Renzo Gracie

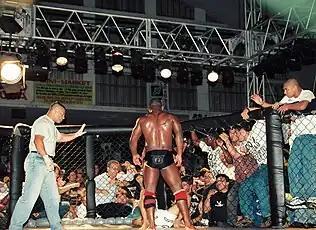
Renzo Gracie (on the ground with white trunks) fights Eugenio Tadeu at Pentagon Combat

On September 22, 1997, Gracie partook in Pentagon Combat, an MMA event founded by future ADCC backer Sheikh Tahnoon bin Zayed. Gracie was pitted against Eugenio Tadeu, a fighter whose style, luta livre, was in a huge rivalry with Brazilian jiu-jitsu at the time, which guaranteed the match was received with heat. Promoters of the event hired little security for the match, and although the luta livre supporters got fewer tickets than their jiu-jitsu homologues, they snuck into the arena earlier in the event. The first minutes of the match were uneventful, with Gracie claiming years later that Tadeu had greased up his body to difficult his grip, but he eventually managed to mount Tadeu. However, Gracie got tired, and Tadeu started to take control of the action.